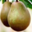
Label: pear